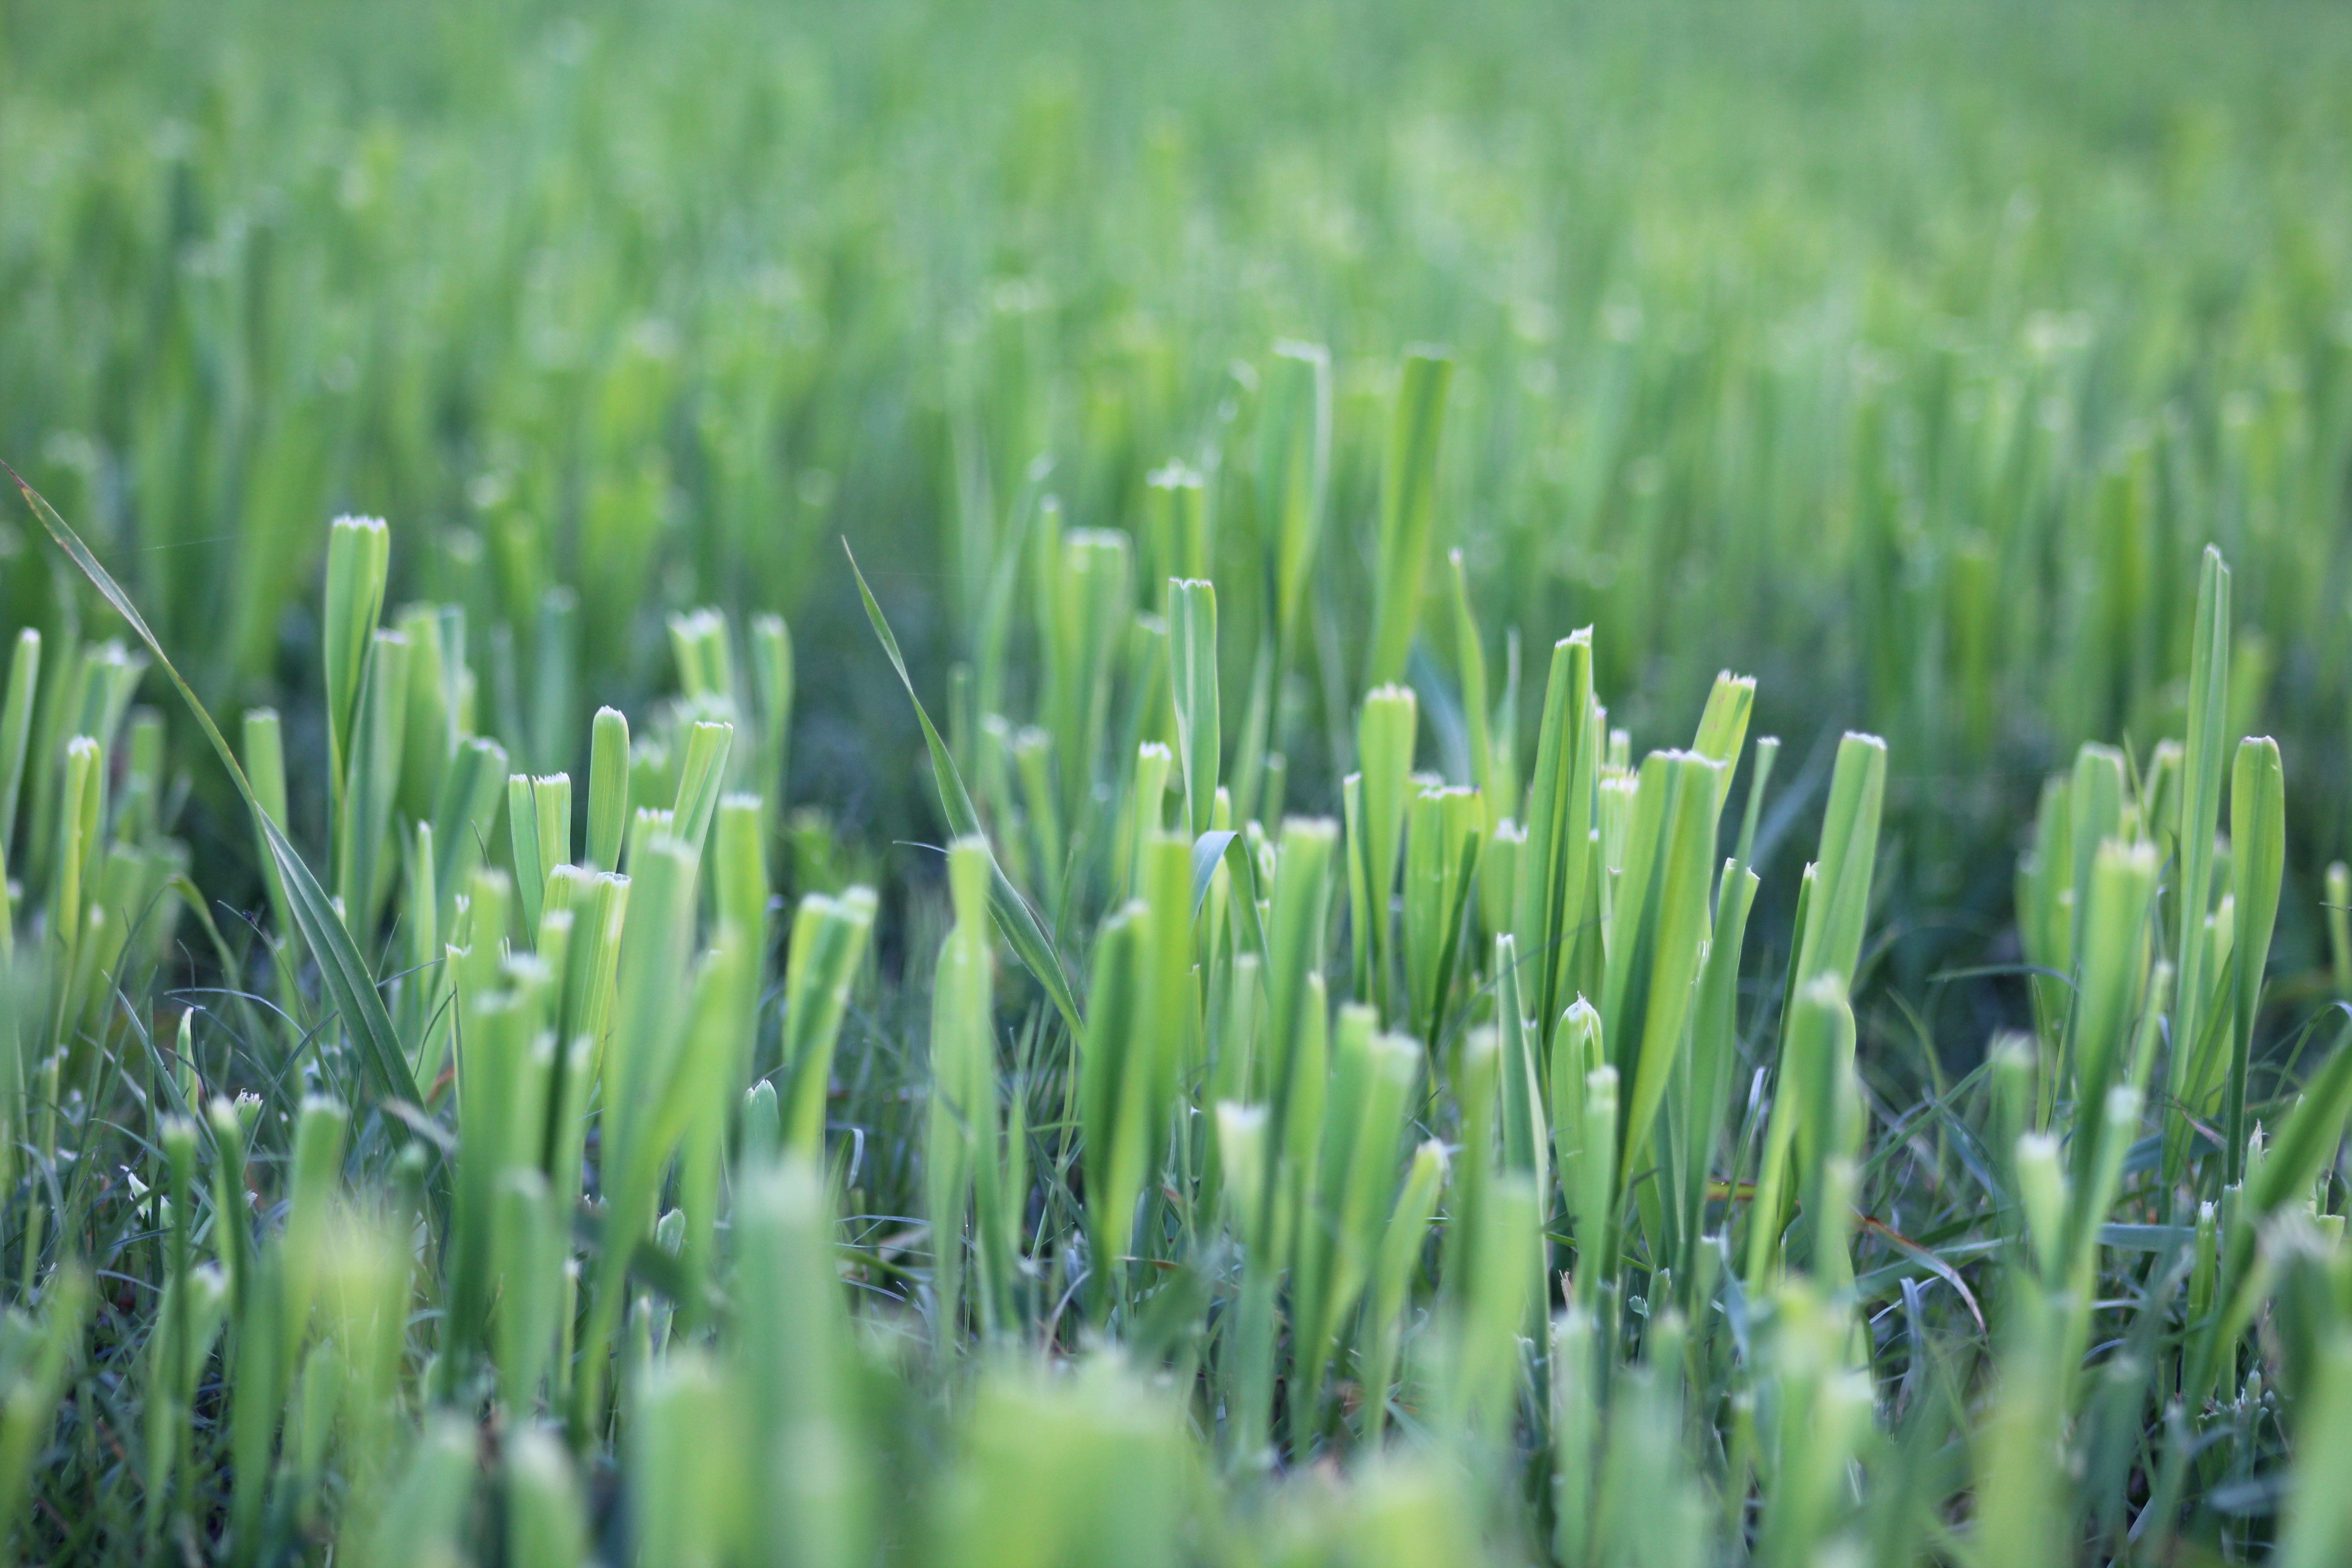
grass, dew drops on grass, morning, nature, vegetation, organism, green, blue, natural landscape, daytime, flooring, vertebrate, natural environment, pattern, water resources, leaf, nature reserve, plantation, field, grassland, photograph, plant community, agriculture, liquid, paddy field, botany, terrestrial plant, flowering plant, close up, moisture, adaptation, lawn, spring, ecoregion, light, meadow, grass family, soil, photography, groundcover, herb, wilderness, sunlight, rural area, pasture, shrub, aquatic plant, design, artificial turf, crop, ingredient, prairie, phragmites, poales, dew, garden, cash crop, non vascular land plant, food grain, plant stem, fen, drop, stock photography, perennial plant, herbaceous plant, amaryllis family, sedge family, macro photography, farm